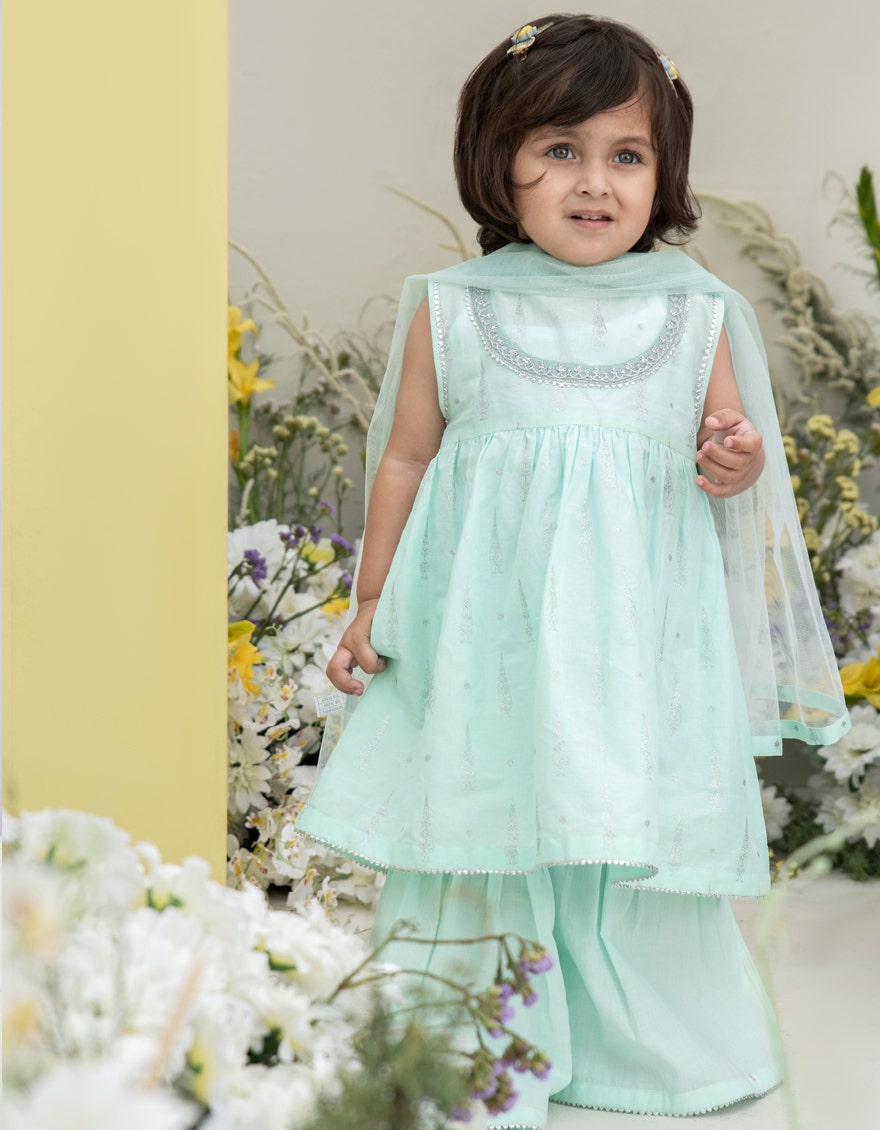
mint karishma embroidered chiff